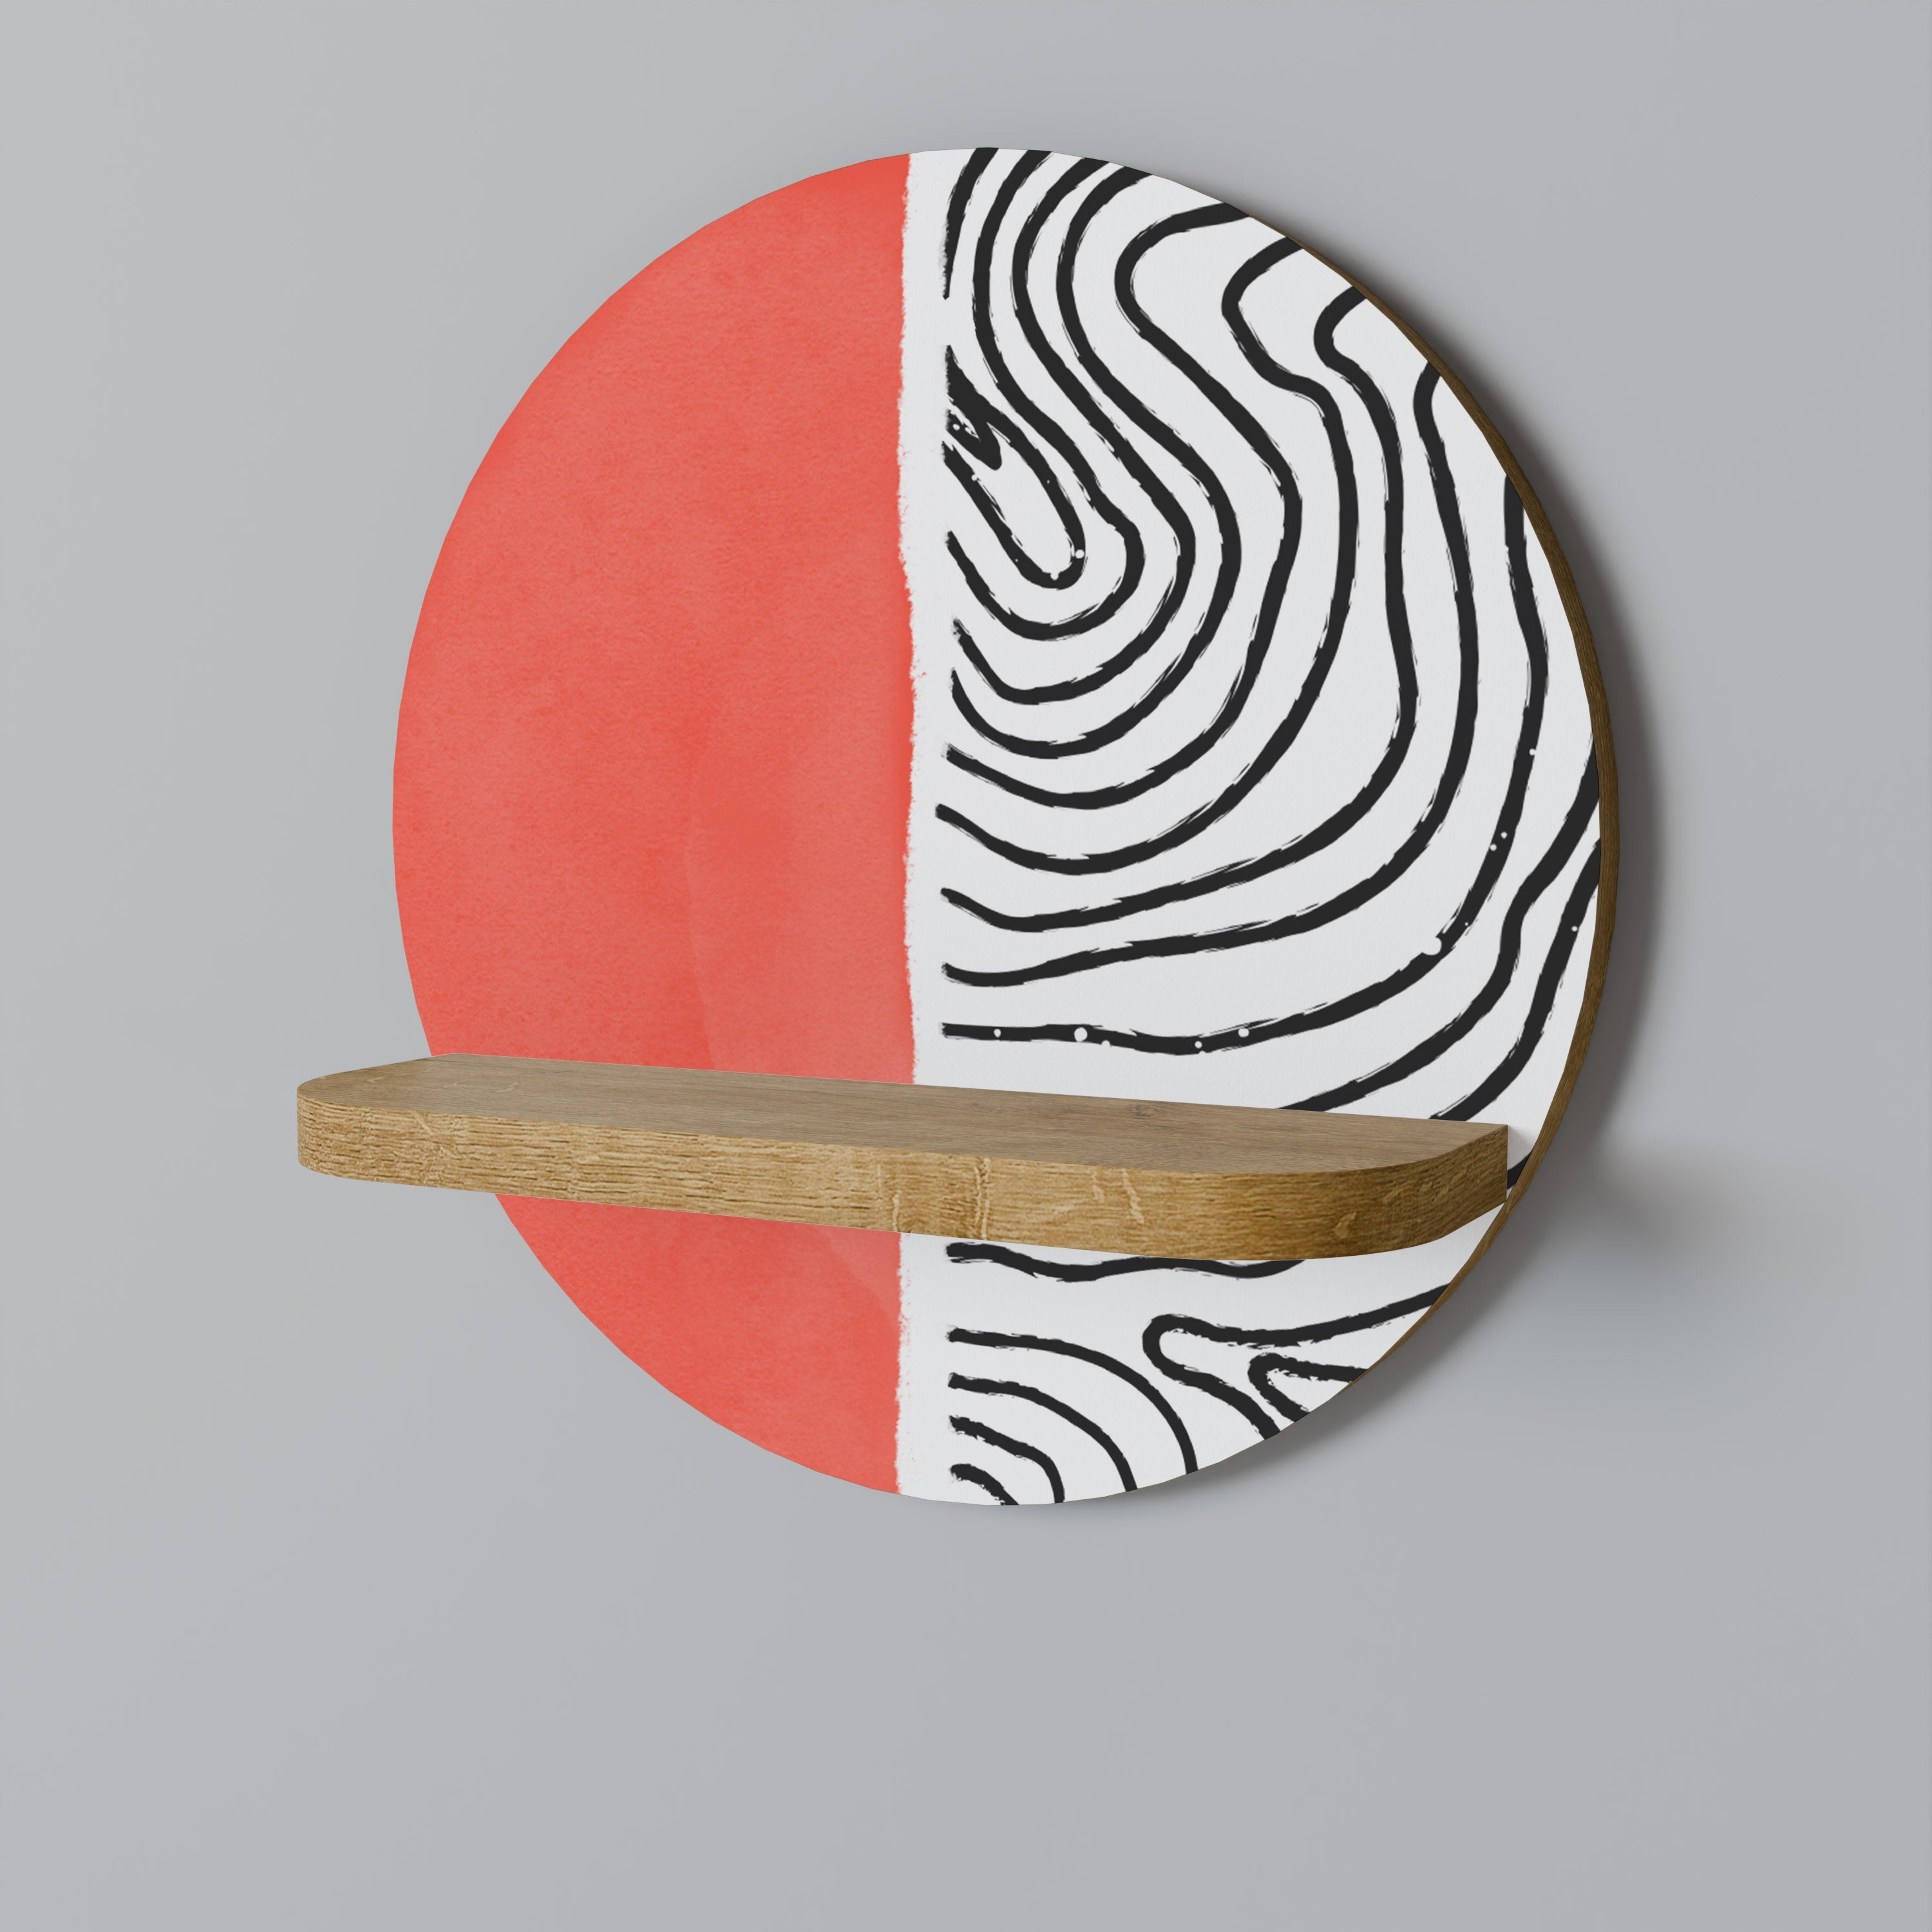
ORANGEY TREASURE Round Art Shelf In Oak Effect
Dimensions (external): Width: 34 cm Height: 34 cm Depth: 11.8 cm Shelf dimensions: Shelf width: 30 cm Shelf depth: 10 cm Shelf thickness: 1.8 cm Assembly: The method of mounting the shelves depends on the material of the wall We recommend using wall plugs and screws suitable for the specific wall material The shelves should be mounted using special cutouts at the back, which allow them to fit perfectly against the wall Mounting with nails and adhesive hooks is also possible, provided the proper load-bearing parameters are maintained Material: Chipboard + laminate (oak decor) Load capacity: With correct and recommended mounting (using wall plugs), maximum load capacity is up to 20 kg Product description: Enhance your interior with a unique decorative element that combines elegance and functionality! Our round decorative shelf with an oak decor finish is the perfect choice for those who wish to merge practicality with aesthetics in an extraordinary way. The shelf impresses with its harmonious, round shape, which adds softness and balance to the interior. The natural oak decor brings warmth and coziness to the room, creating an atmosphere of calm and elegance. It is a perfect piece for lovers of timeless design that fits both modern and classic arrangements. Our round shelf is more than just a piece of furniture – it is a unique decorative element that will become a true highlight of your home. It is ideal for the living room, bedroom, or even the hallway, adding character and elegance to the interior. All our products are made to order immediately after your purchase. We do not have warehouses, which ensures that each item is created especially for you. This guarantees that you receive a freshly made product, carefully prepared according to your order. This approach allows us to maintain the highest quality and uniqueness of our products, creating something truly special for you.
Brand: SpaceRebels.com
Category: Furniture > Shelving > Wall Shelves & Ledges